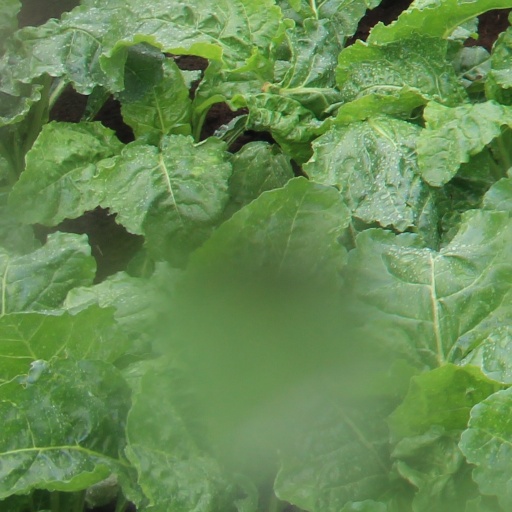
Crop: sugar beet